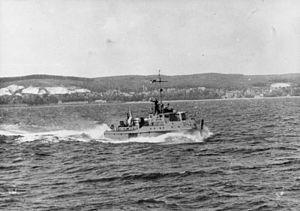
La frontière interallemande est la frontière qui séparait la République fédérale d'Allemagne et la République démocratique allemande de 1949 à 1990. En excluant le mur de Berlin, similaire mais physiquement indépendant, la frontière s'étirait sur 1 393 km de la mer Baltique à la Tchécoslovaquie.